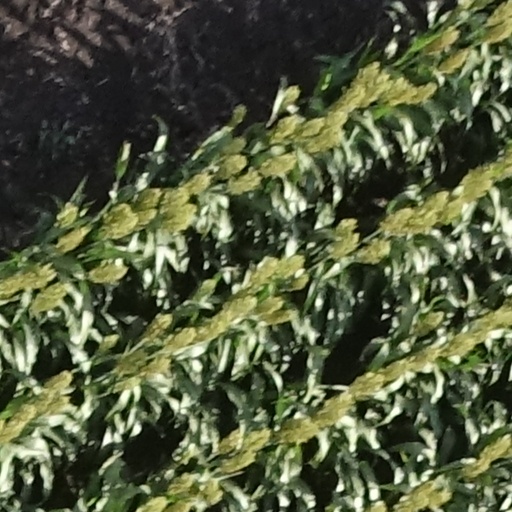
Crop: sorghum